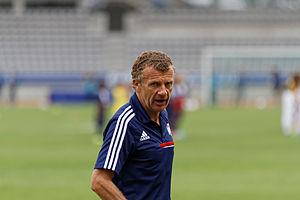
Patrice Lair, né le 16 juin 1961 à Saint-Brieuc, est un joueur et entraîneur de football français.
La saison 2017-2018 du Paris Saint-Germain est la 47ᵉ saison de son histoire et la 31ᵉ en première division.